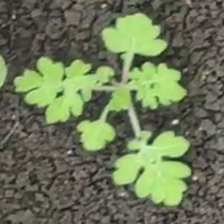
Weed species: Gajar_gavat_(Parthenium hysterophorus)